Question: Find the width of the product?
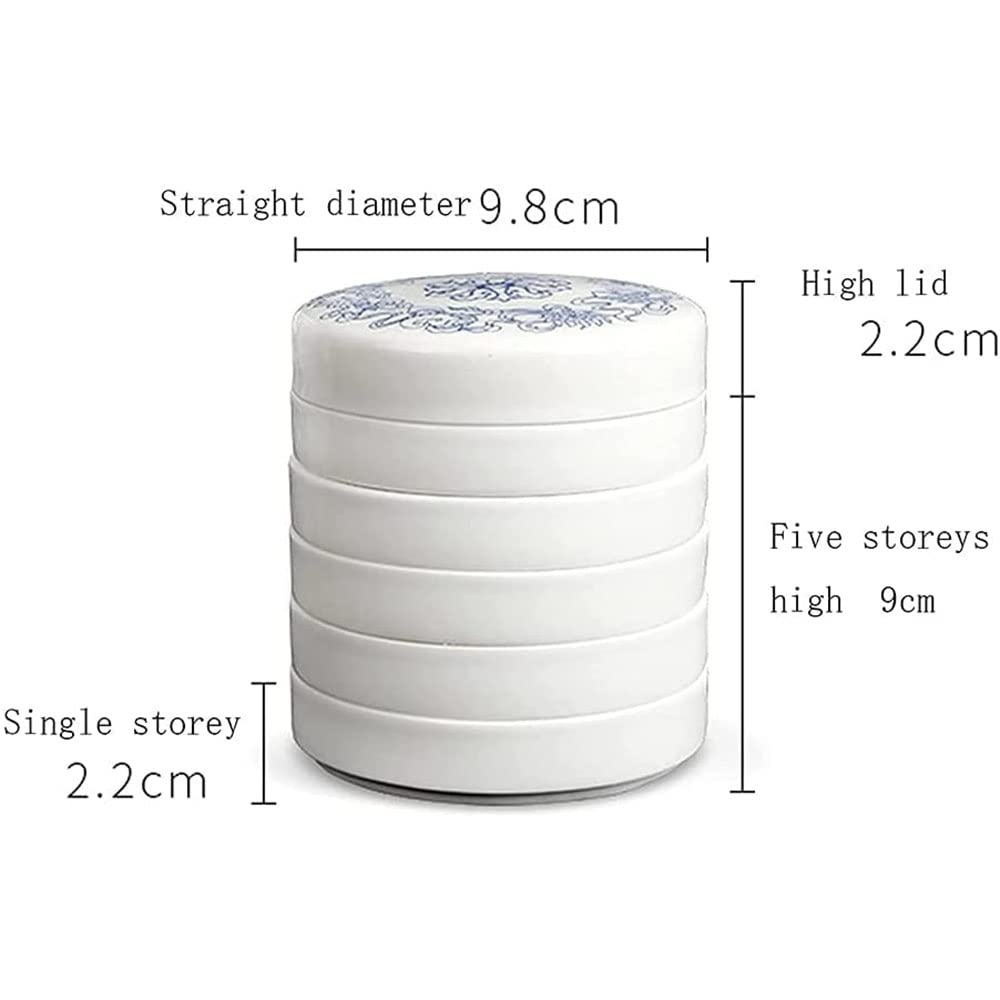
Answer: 9.0 centimetre